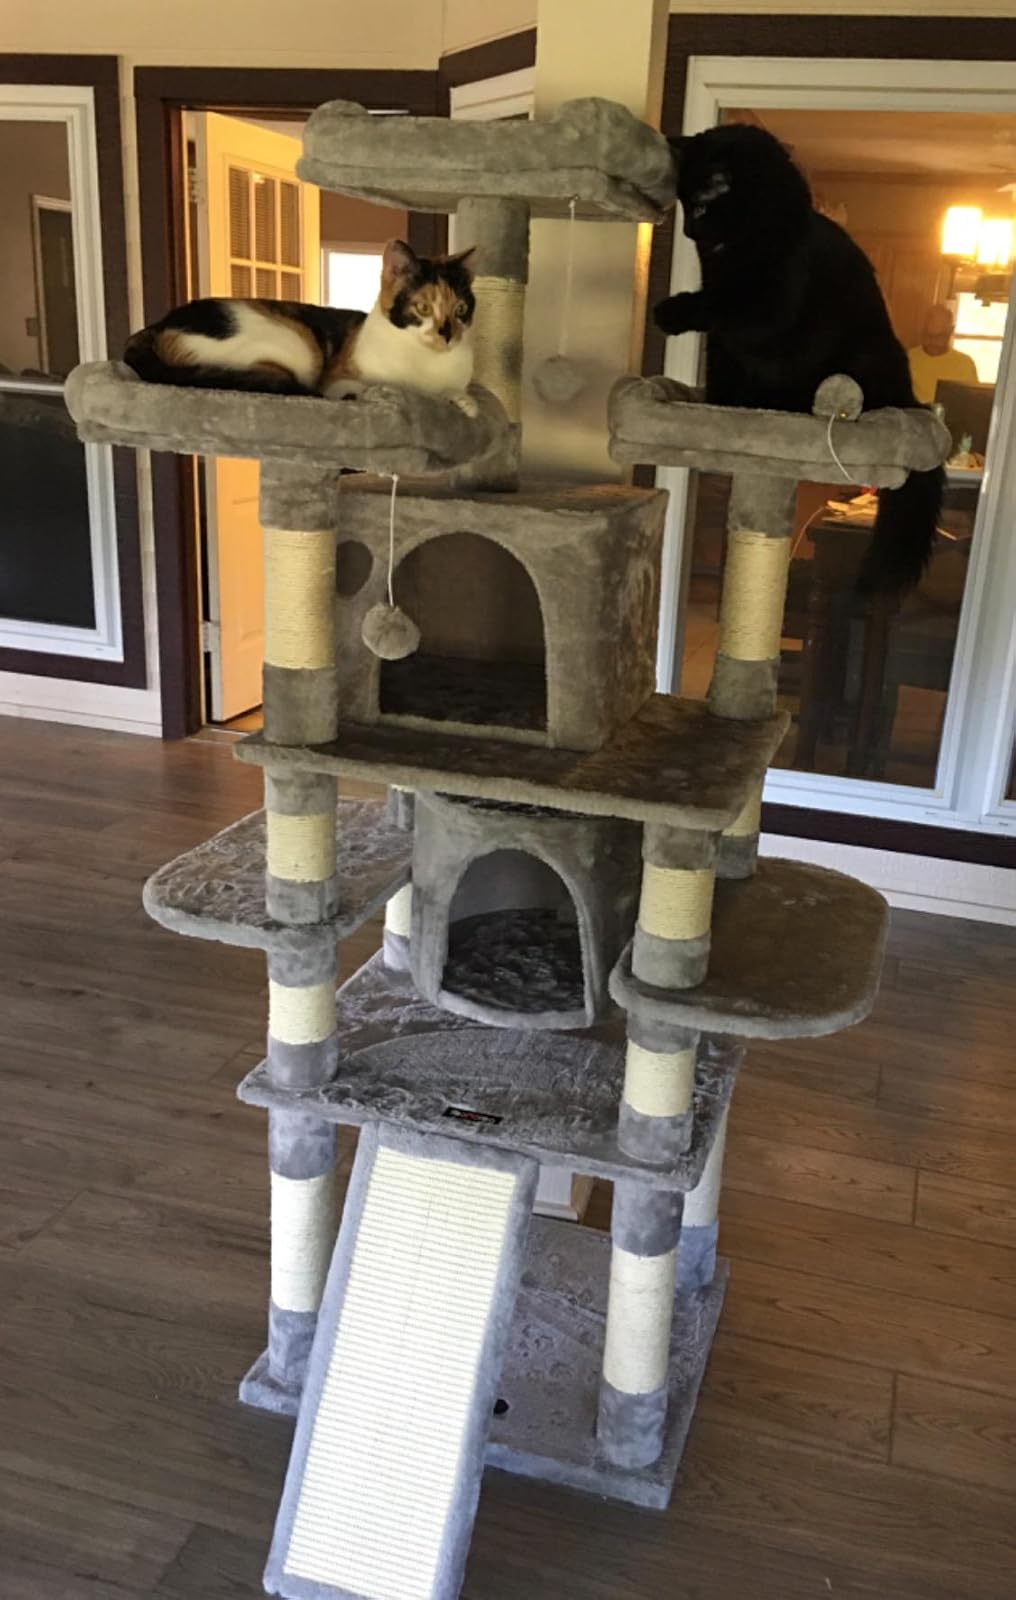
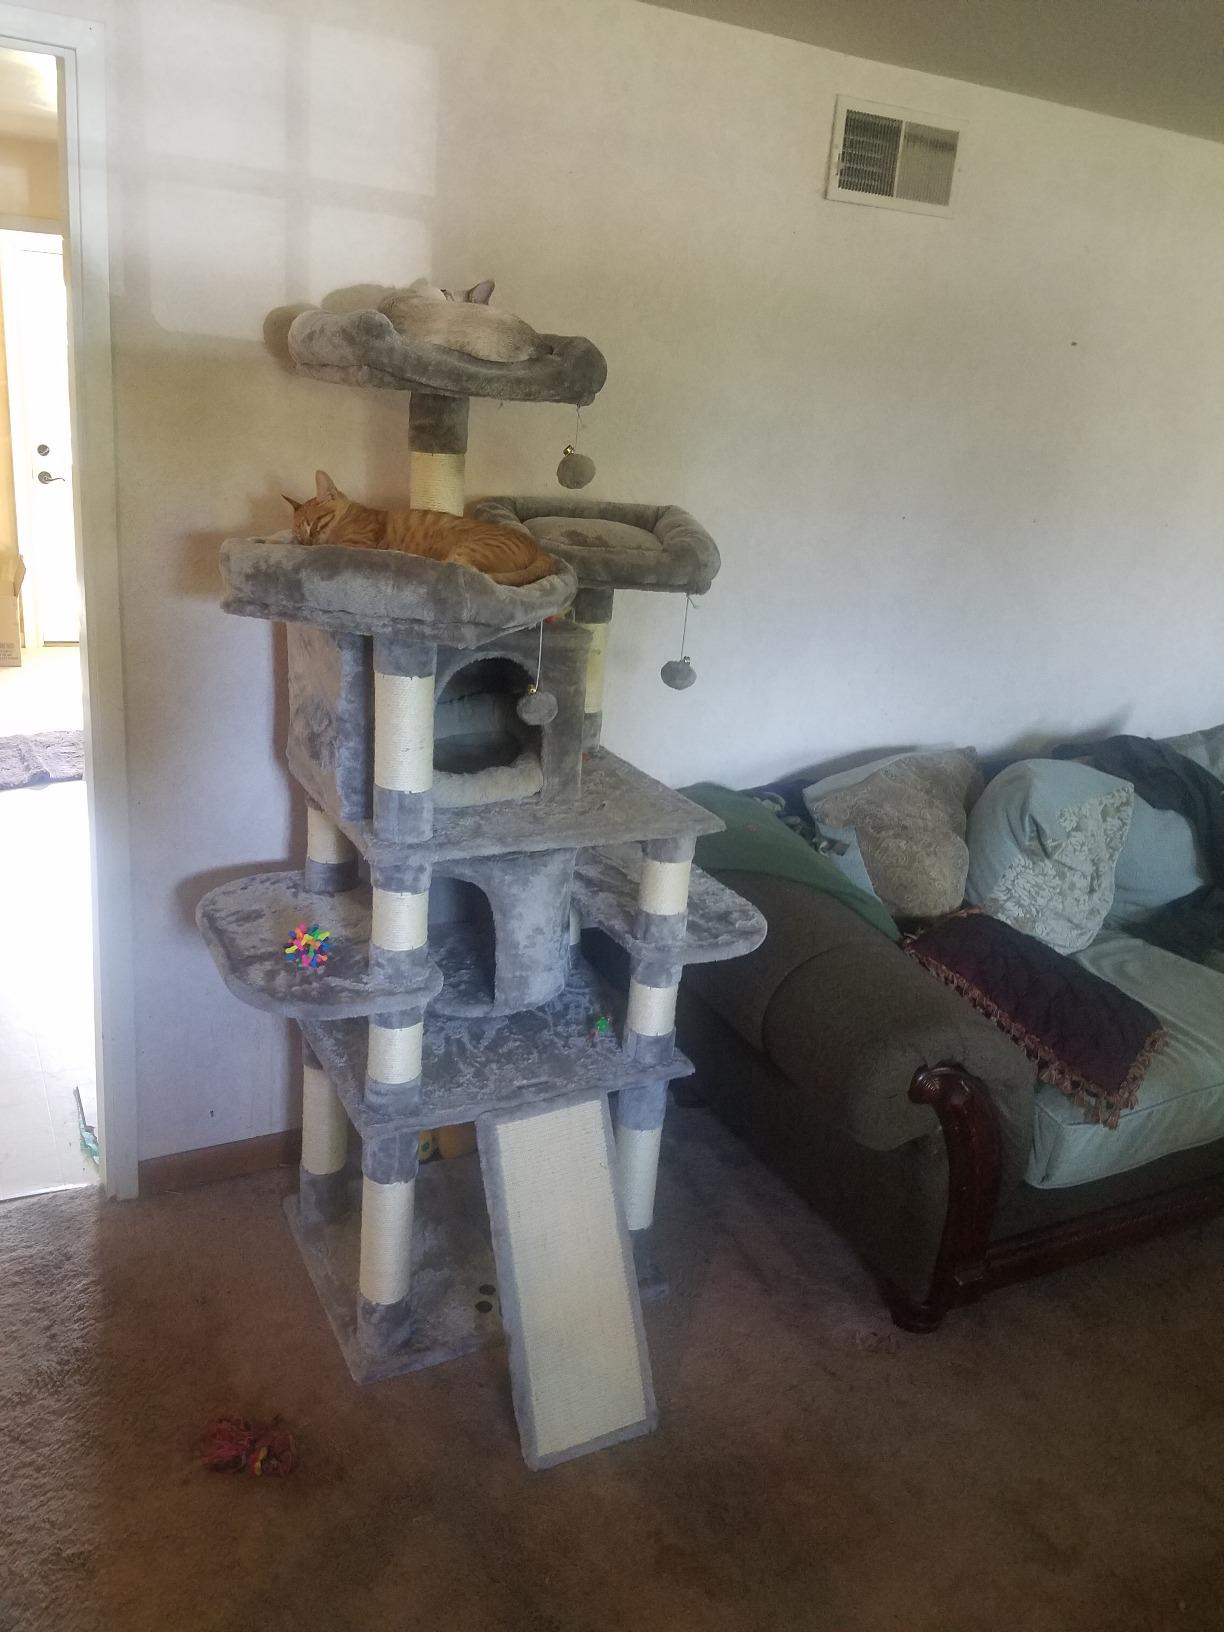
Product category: items_cat tree
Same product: yes